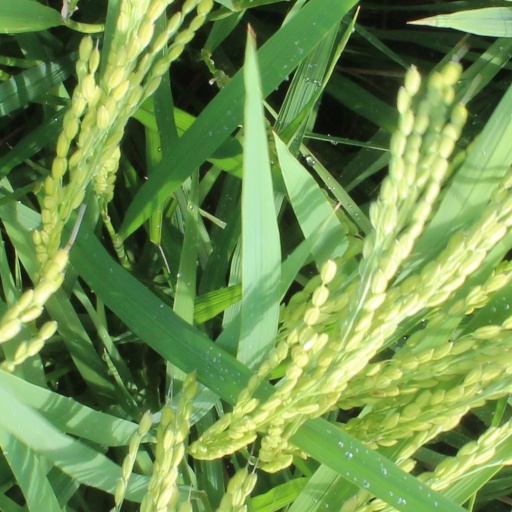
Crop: rice